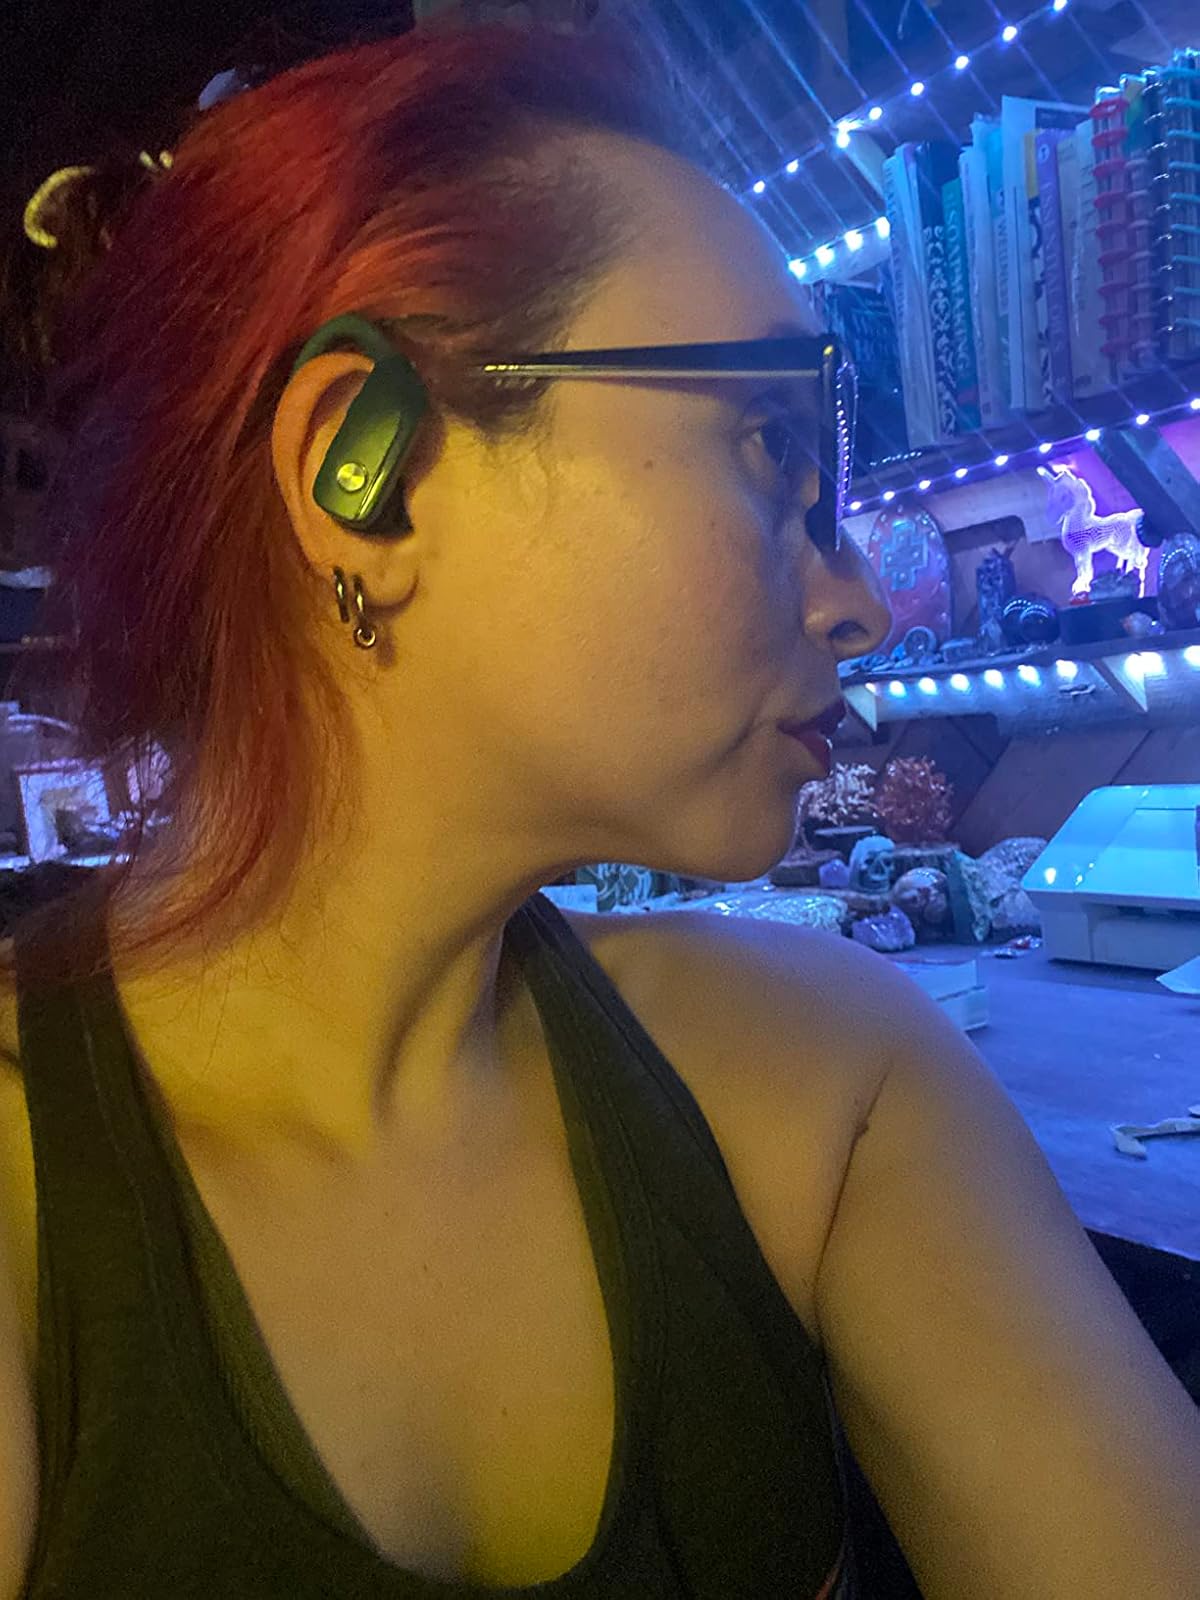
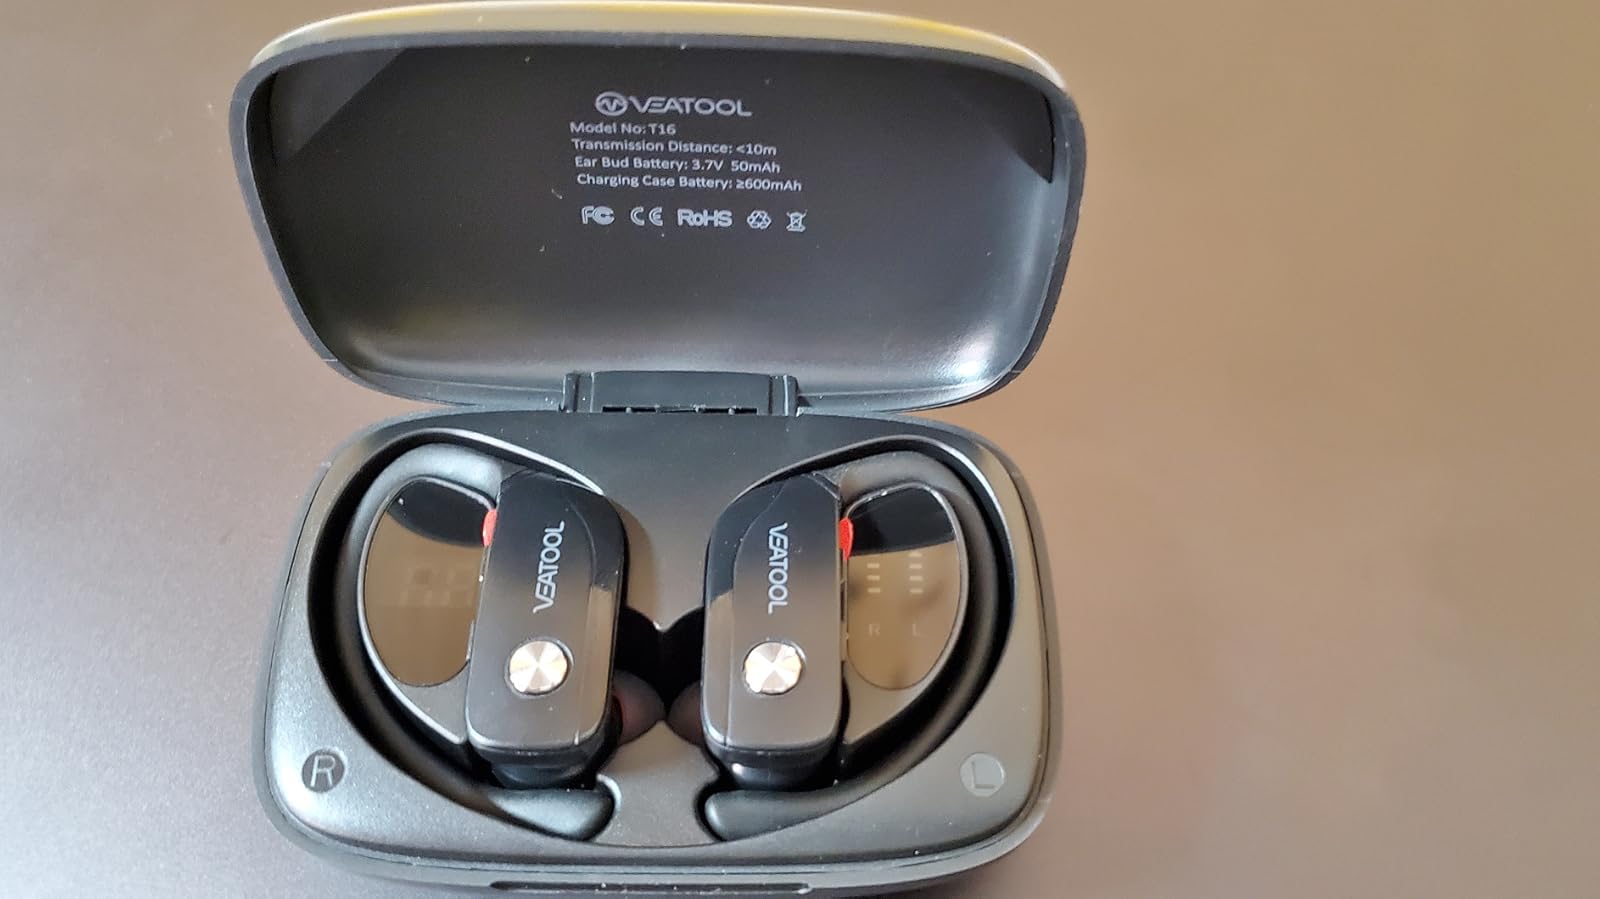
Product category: earbuds
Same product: no